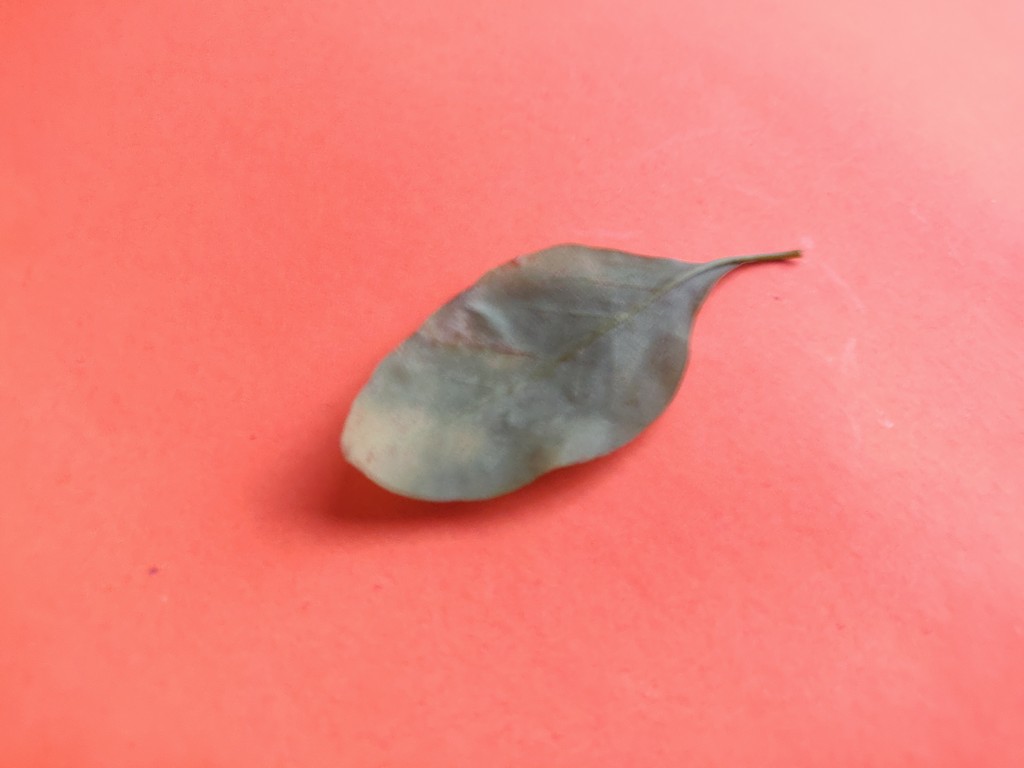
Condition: Unhealthy
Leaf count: single
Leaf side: back